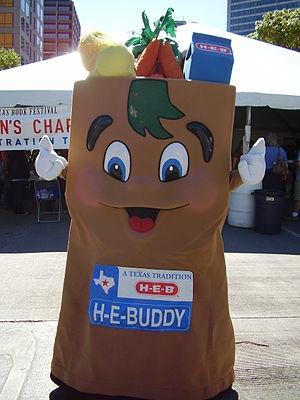
H-E-B, aussi connue sous le nom de H-E-B Grocery Stores, est une enseigne de grande distribution établie à San Antonio au Texas. Elle est composée de plus de 350 points de vente dans cet État ainsi qu'au nord du Mexique. L'entreprise possède également l'enseigne Central Market, détaillant en produits biologiques haut de gamme et en épicerie fine. En 2013, l'entreprise engendrait un revenu supérieur à 20 milliards de dollars. Au regard des ses revenus de 2010, H-E-B est le vingt-cinquième plus grand distributeur aux États-Unis. L'enseigne se situe en quinzième position sur la liste Forbes des « Plus importantes compagnie américaines » de 2014. En 2008, Supermarket News classe H-E-B au treizième rang du « Top 75 des grands distributeurs d'Amérique du Nord »et, en 2010, le Progressive Grocer nome l'enseigne « Distributeur de l'Année ».